The Teacher Who Promised the Sea

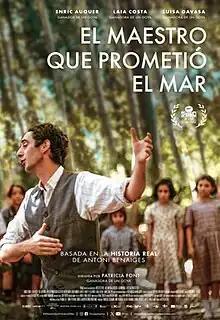
Film poster

The Teacher Who Promised the Sea is a 2023 Spanish historical drama film directed by from a screenplay by Albert Val, based on the book by Francesc Escribano. It stars Enric Auquer and Laia Costa alongside Luisa Gavasa.